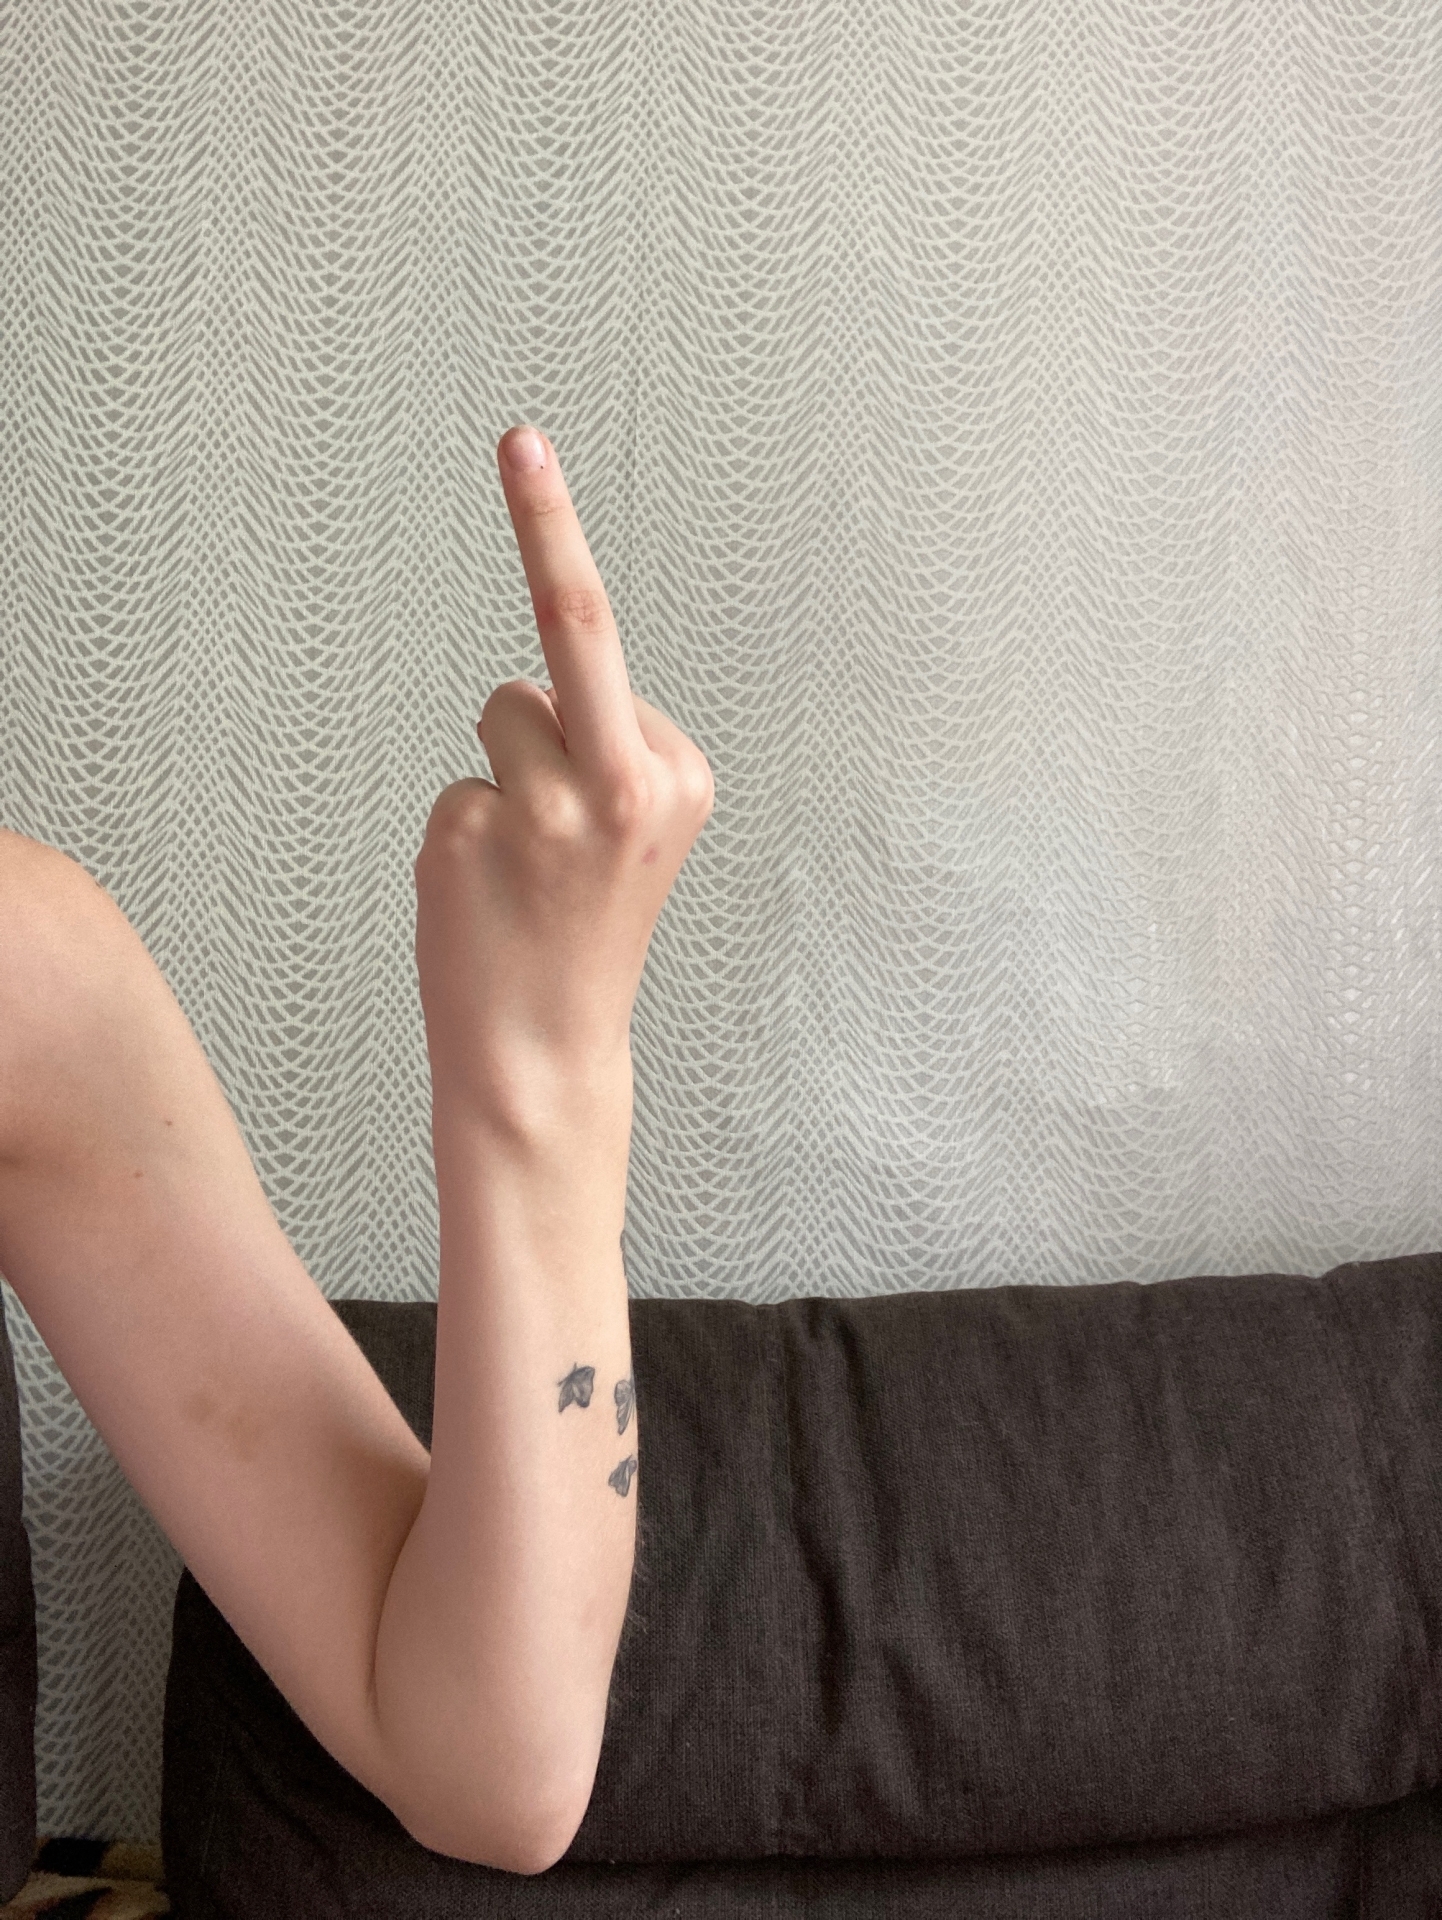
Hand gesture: middle_finger